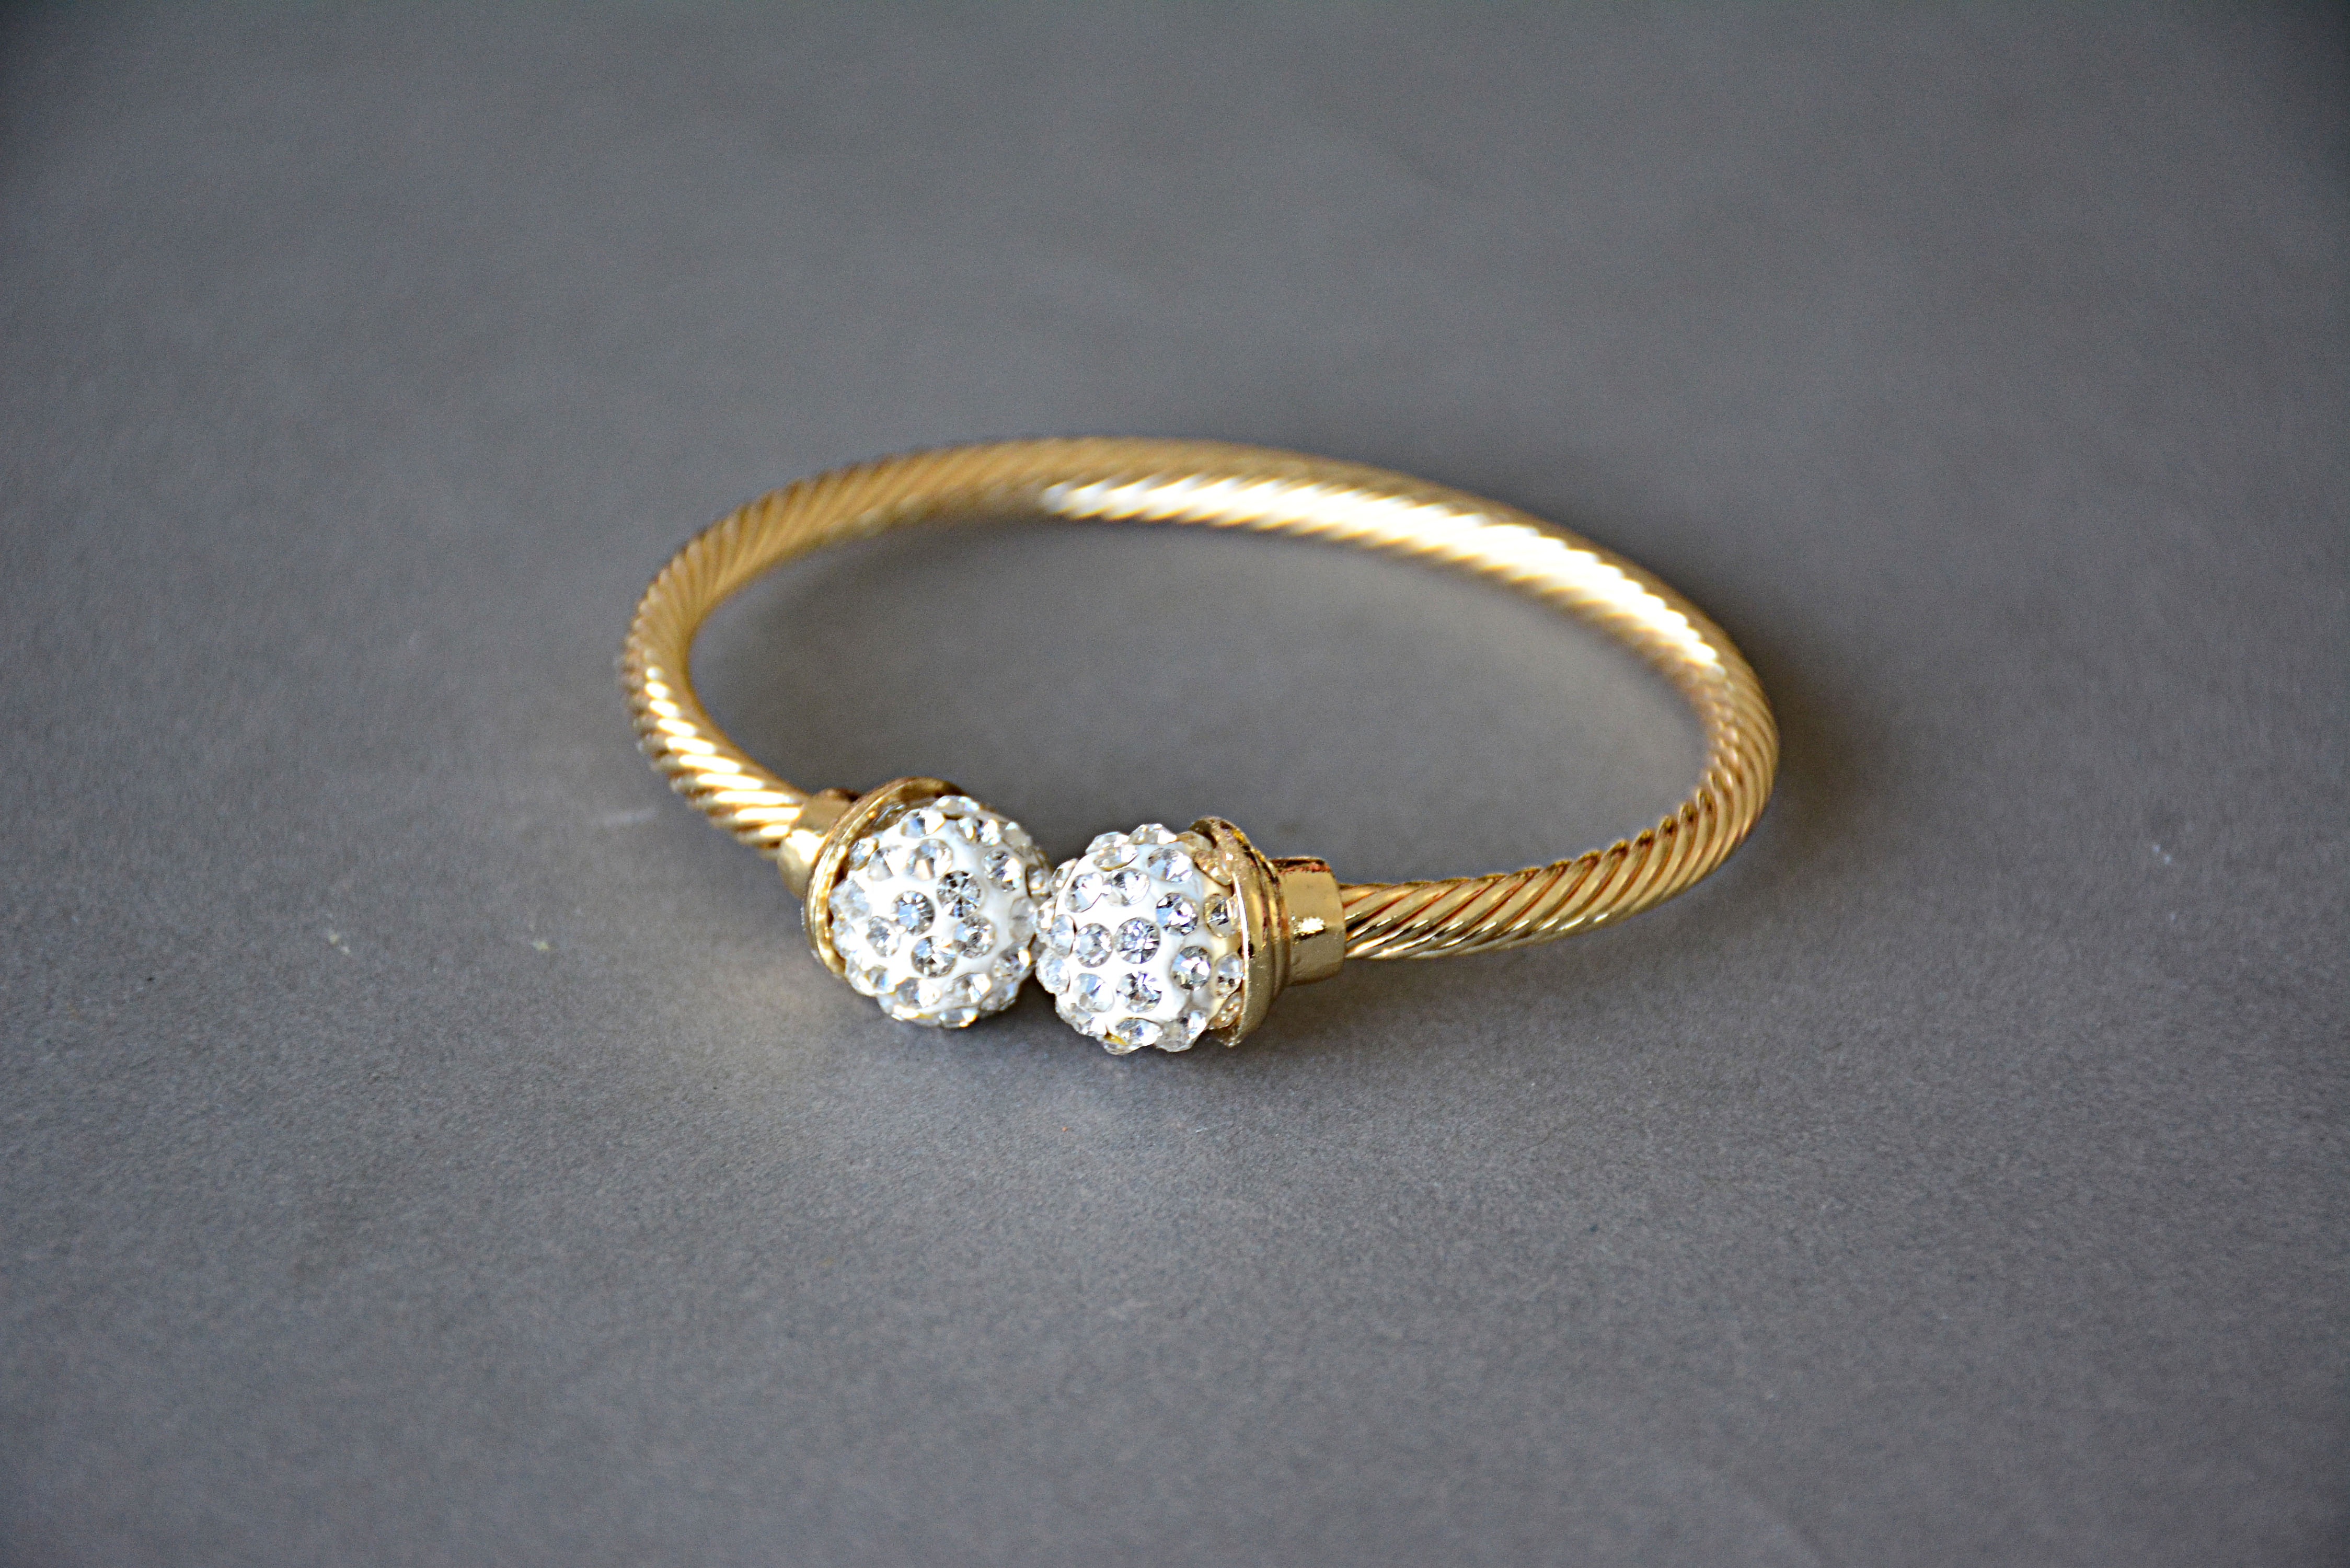
golden, metal, fashion, jewelry, circle, bracelet, jewellery, silver, diamond, fashion accessory